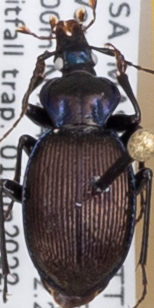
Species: Sphaeroderus canadensis canadensis
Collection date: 2022-06-01
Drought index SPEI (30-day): -1.376
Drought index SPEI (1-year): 0.63
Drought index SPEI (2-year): -0.588